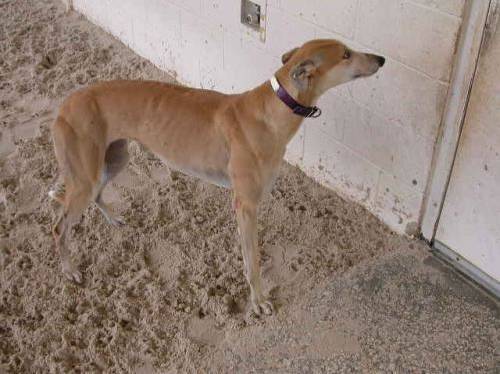
Label: dog